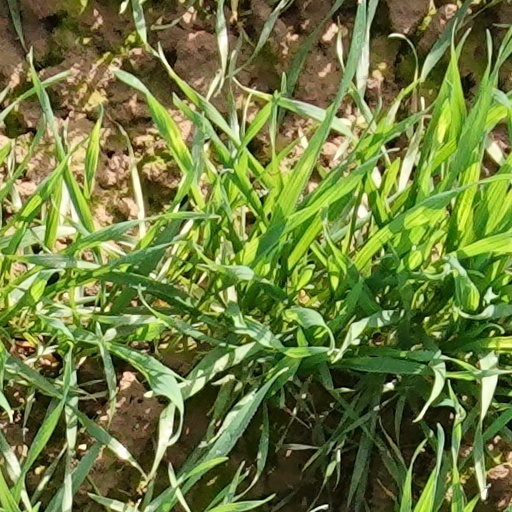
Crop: wheat